Enga Chinna Rasa

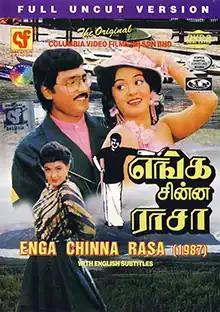
DVD cover

Enga Chinna Rasa is a 1987 Indian Tamil-language drama film written, directed by, and starring K. Bhagyaraj. The story was inspired by the Kannada novel "Ardhaangi" by B. Puttaswamayya. It was released on 17 June 1987. The film was remade in Hindi as "Beta", in Kannada as "Annayya", in Telugu as "Abbayigaru" and in Odia as "Santana".